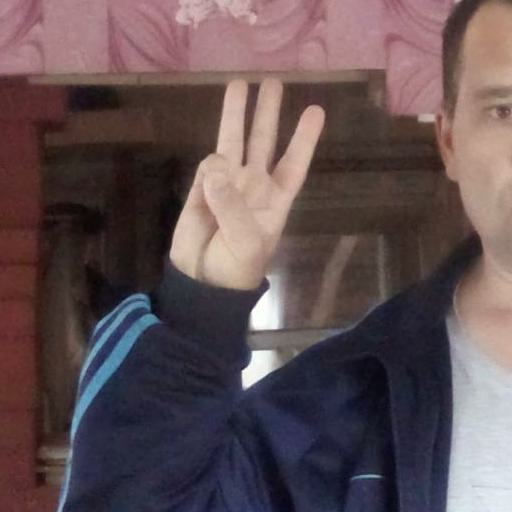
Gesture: three